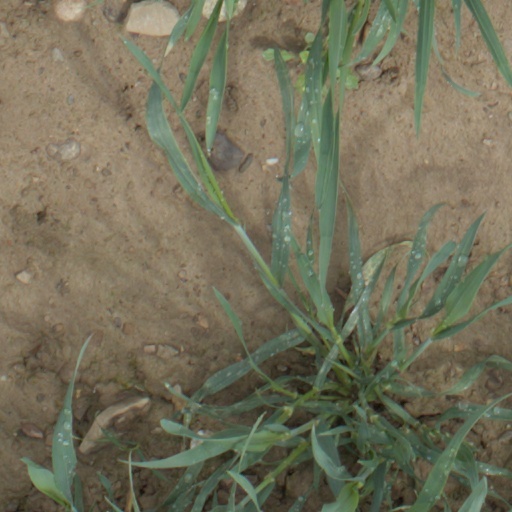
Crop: wheat